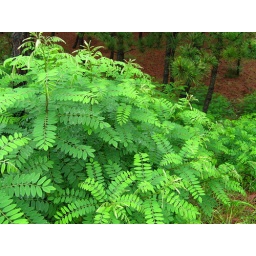
plants near the beach in Yangyang, South Korea